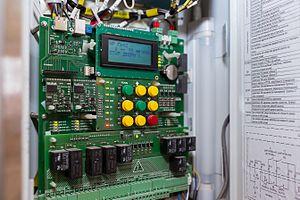
Un ascenseur est un transport vertical assurant le déplacement en hauteur.